Pantomime

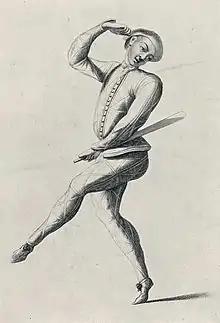
John Rich as Harlequin,

The development of English pantomime was also strongly influenced by the continental "commedia dell'arte", a form of popular theatre that arose in Italy in the Early Modern Period. This was a "comedy of professional artists" travelling from province to province in Italy and then France, who improvised and told comic stories that held lessons for the crowd, changing the main character depending on where they were performing. Each "scenario" used some of the same stock characters. These included the (young lovers); the "vecchi" (old men) such as Pantalone; and (servants) such as Arlecchino, Colombina, Scaramouche and Pierrot. Italian masque performances in the 17th century sometimes included the Harlequin character.